Surf culture

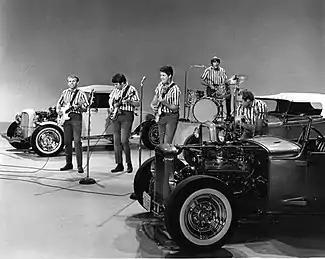
The Beach Boys performing "I Get Around" in 1964

Surfing, as a sport, is heavily dependent on a healthy environment. As a result, interest groups have blossomed to influence the utilization of coastal properties relevant to surfing. There is conflict between surfers and other user groups over the allocation of coastal resources. Common to most disputes are two issues, disposal of sewage and toxic waste into near shore waters and the formation of harbors, breakwaters and jetties. Sewage and toxic waste almost always affects mammals in a negative way. Coastal construction and engineering projects can have either good or bad effects on surf breaks.